Gift wrapping

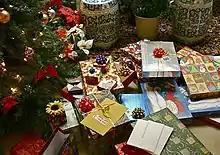
Gift wrapped presents beneath the Christmas tree

In Chinese culture, red wrapping denotes luck because it is such a vibrant and strong color. It is seen as a symbol of happiness and good health.